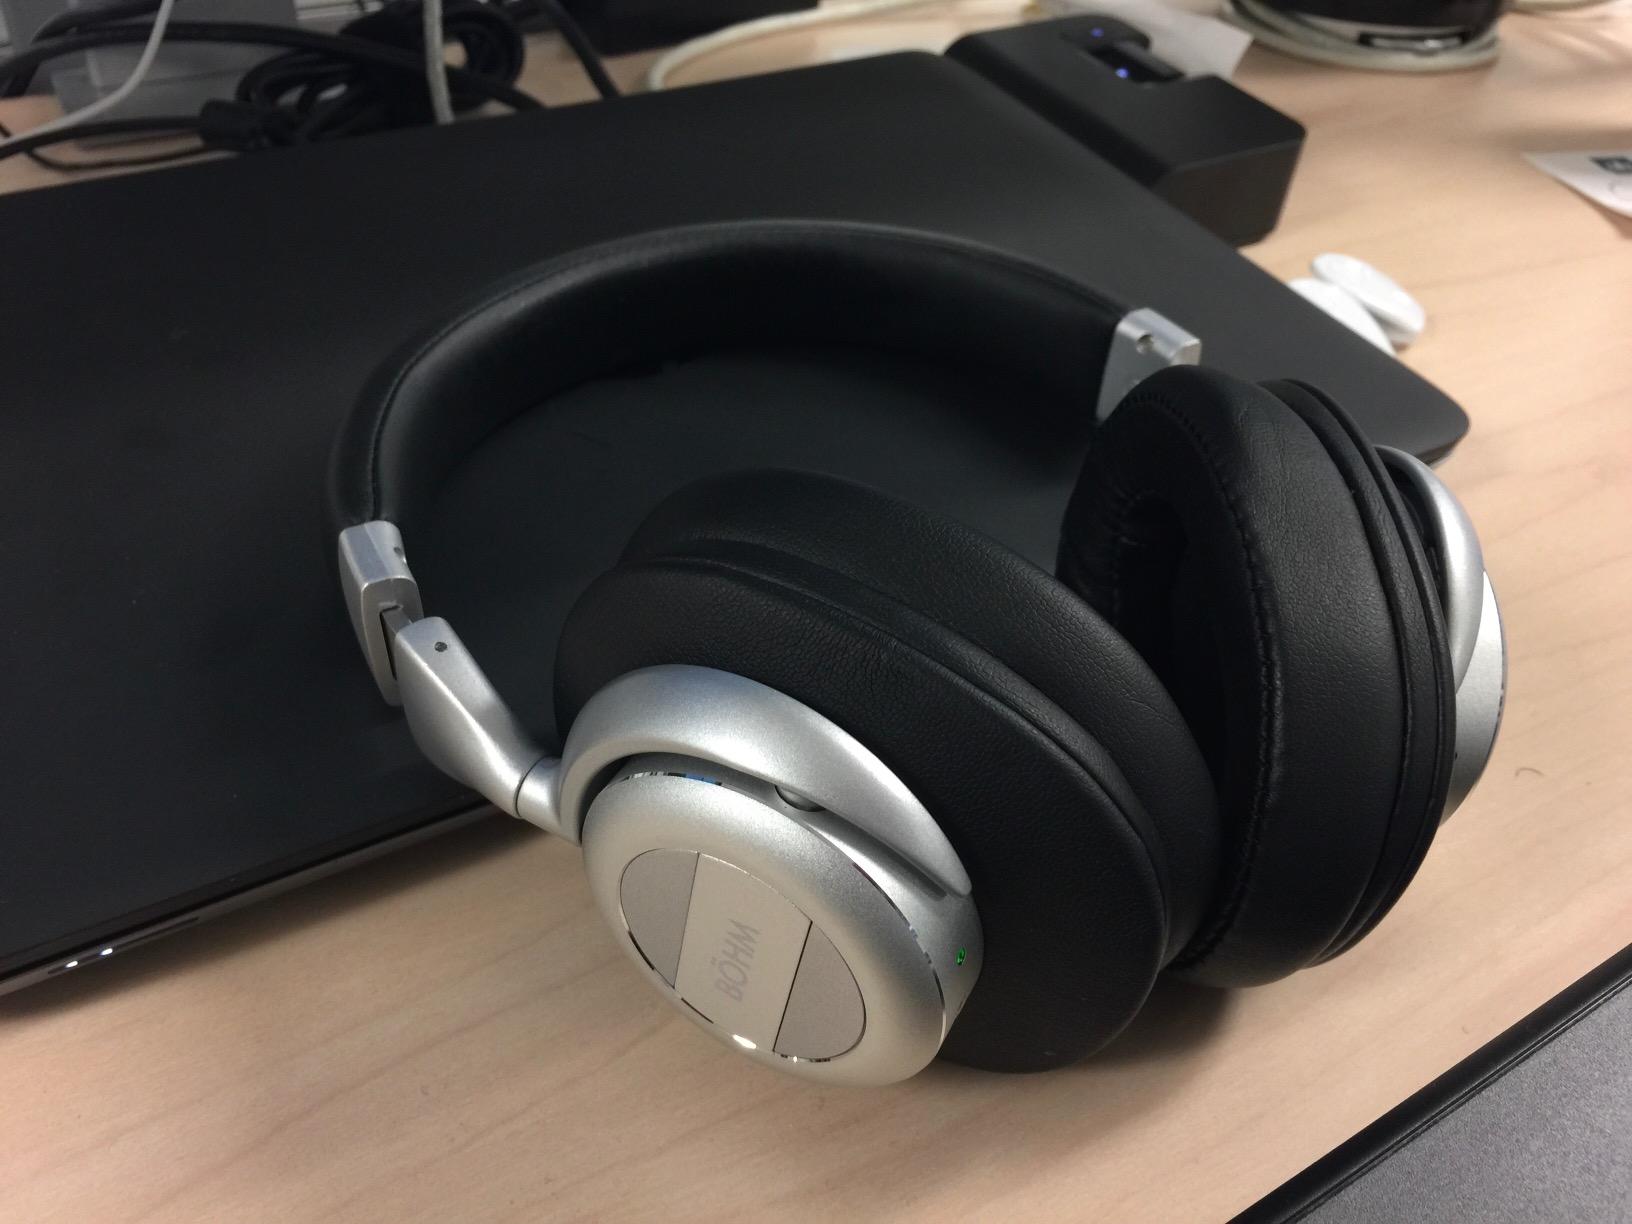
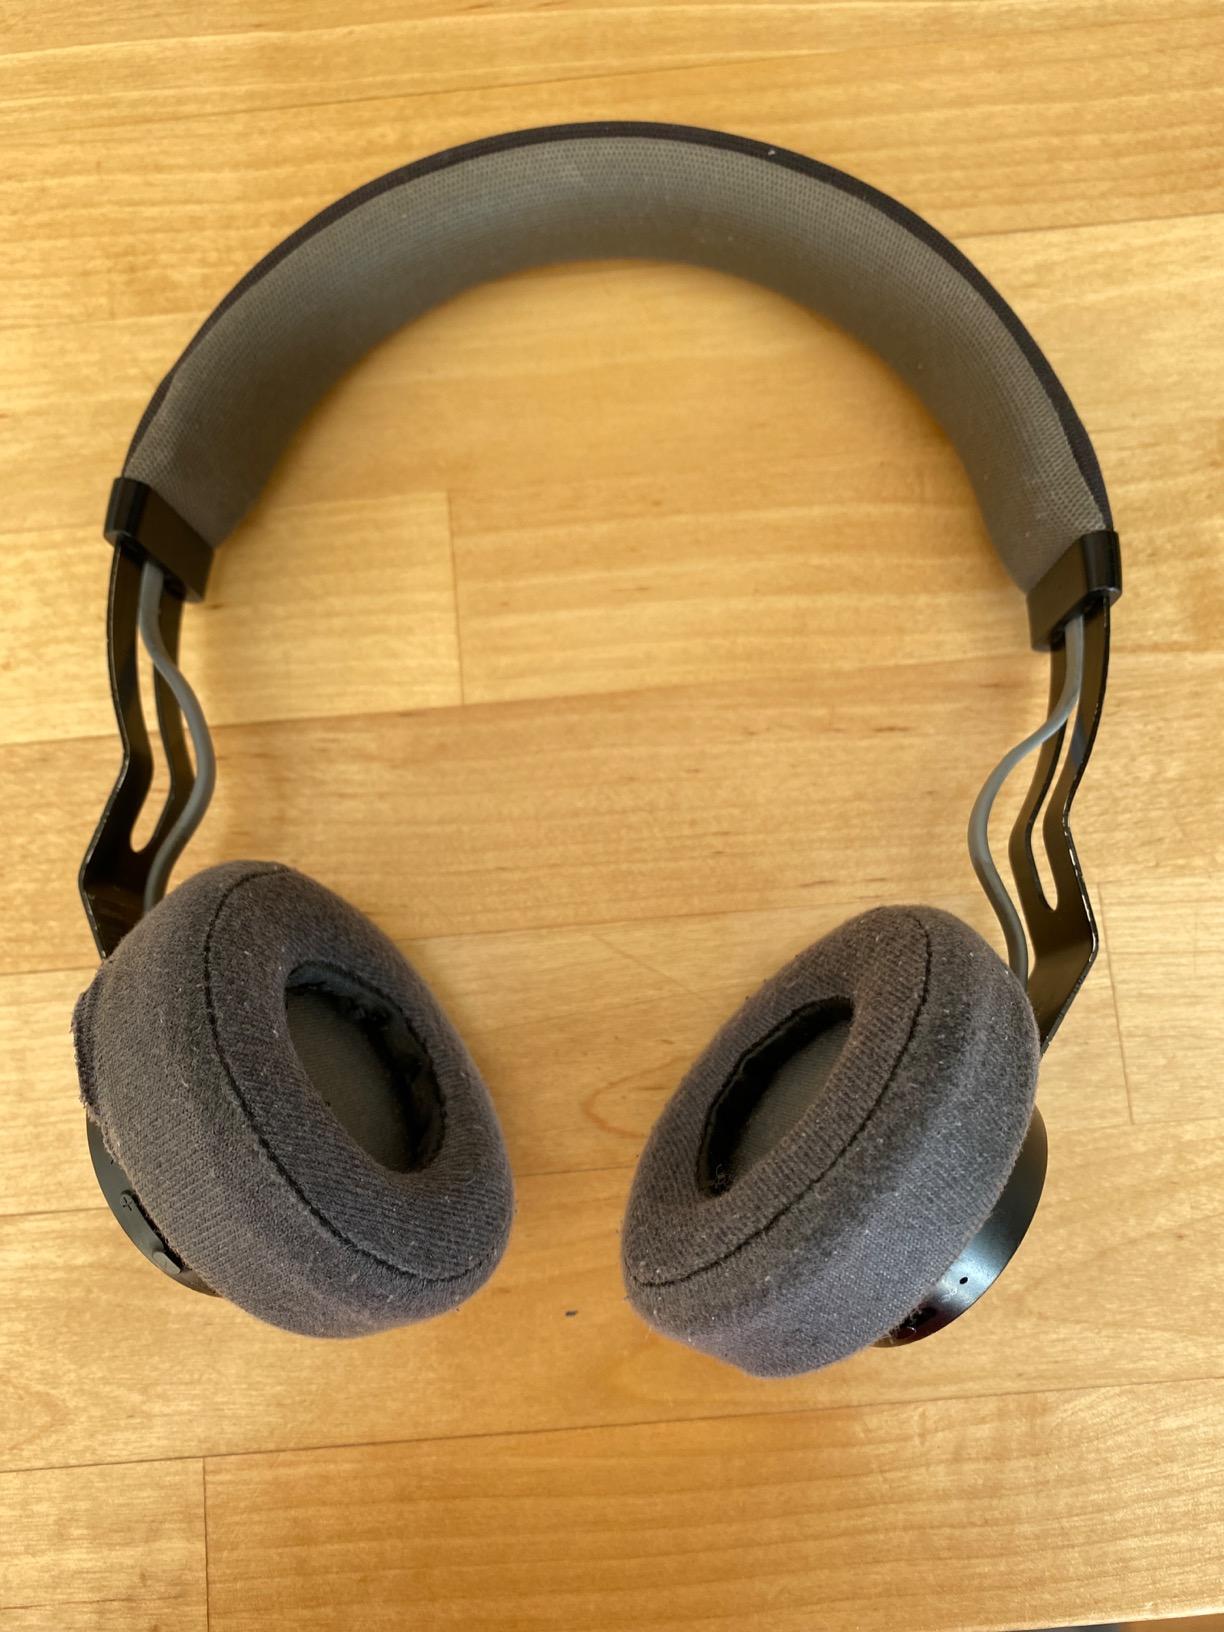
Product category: headphones
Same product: no